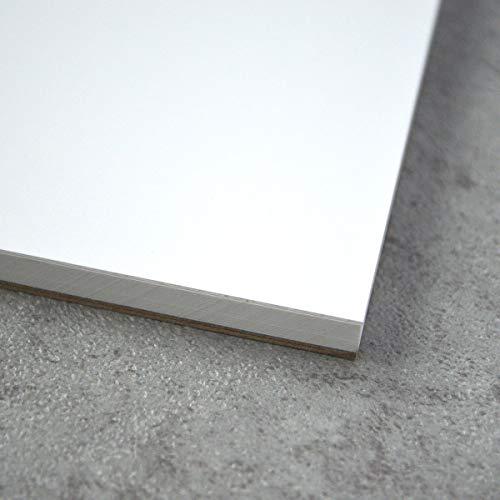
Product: Bee Paper Company 926T30-8511 Bleedproof Marker Pad, 8-1/2-Inch by 11-Inch
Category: Arts, Crafts & Sewing | Crafting | Paper & Paper Crafts | Paper | Construction Paper
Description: For use with pen and ink and crowquill pens and technical pens or water-based and permanent markers.
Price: $9.99
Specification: ProductDimensions:8.5x0.2x11inches|ShippingWeight:1.15pounds(Viewshippingratesandpolicies)|Itemmodelnumber:926T30-8511|ASIN:B0025TZ126